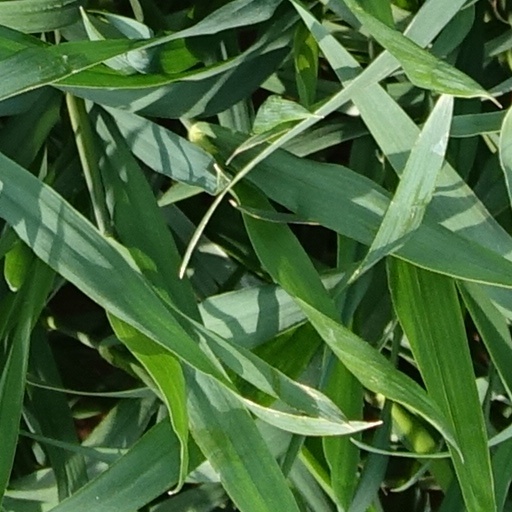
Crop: wheat